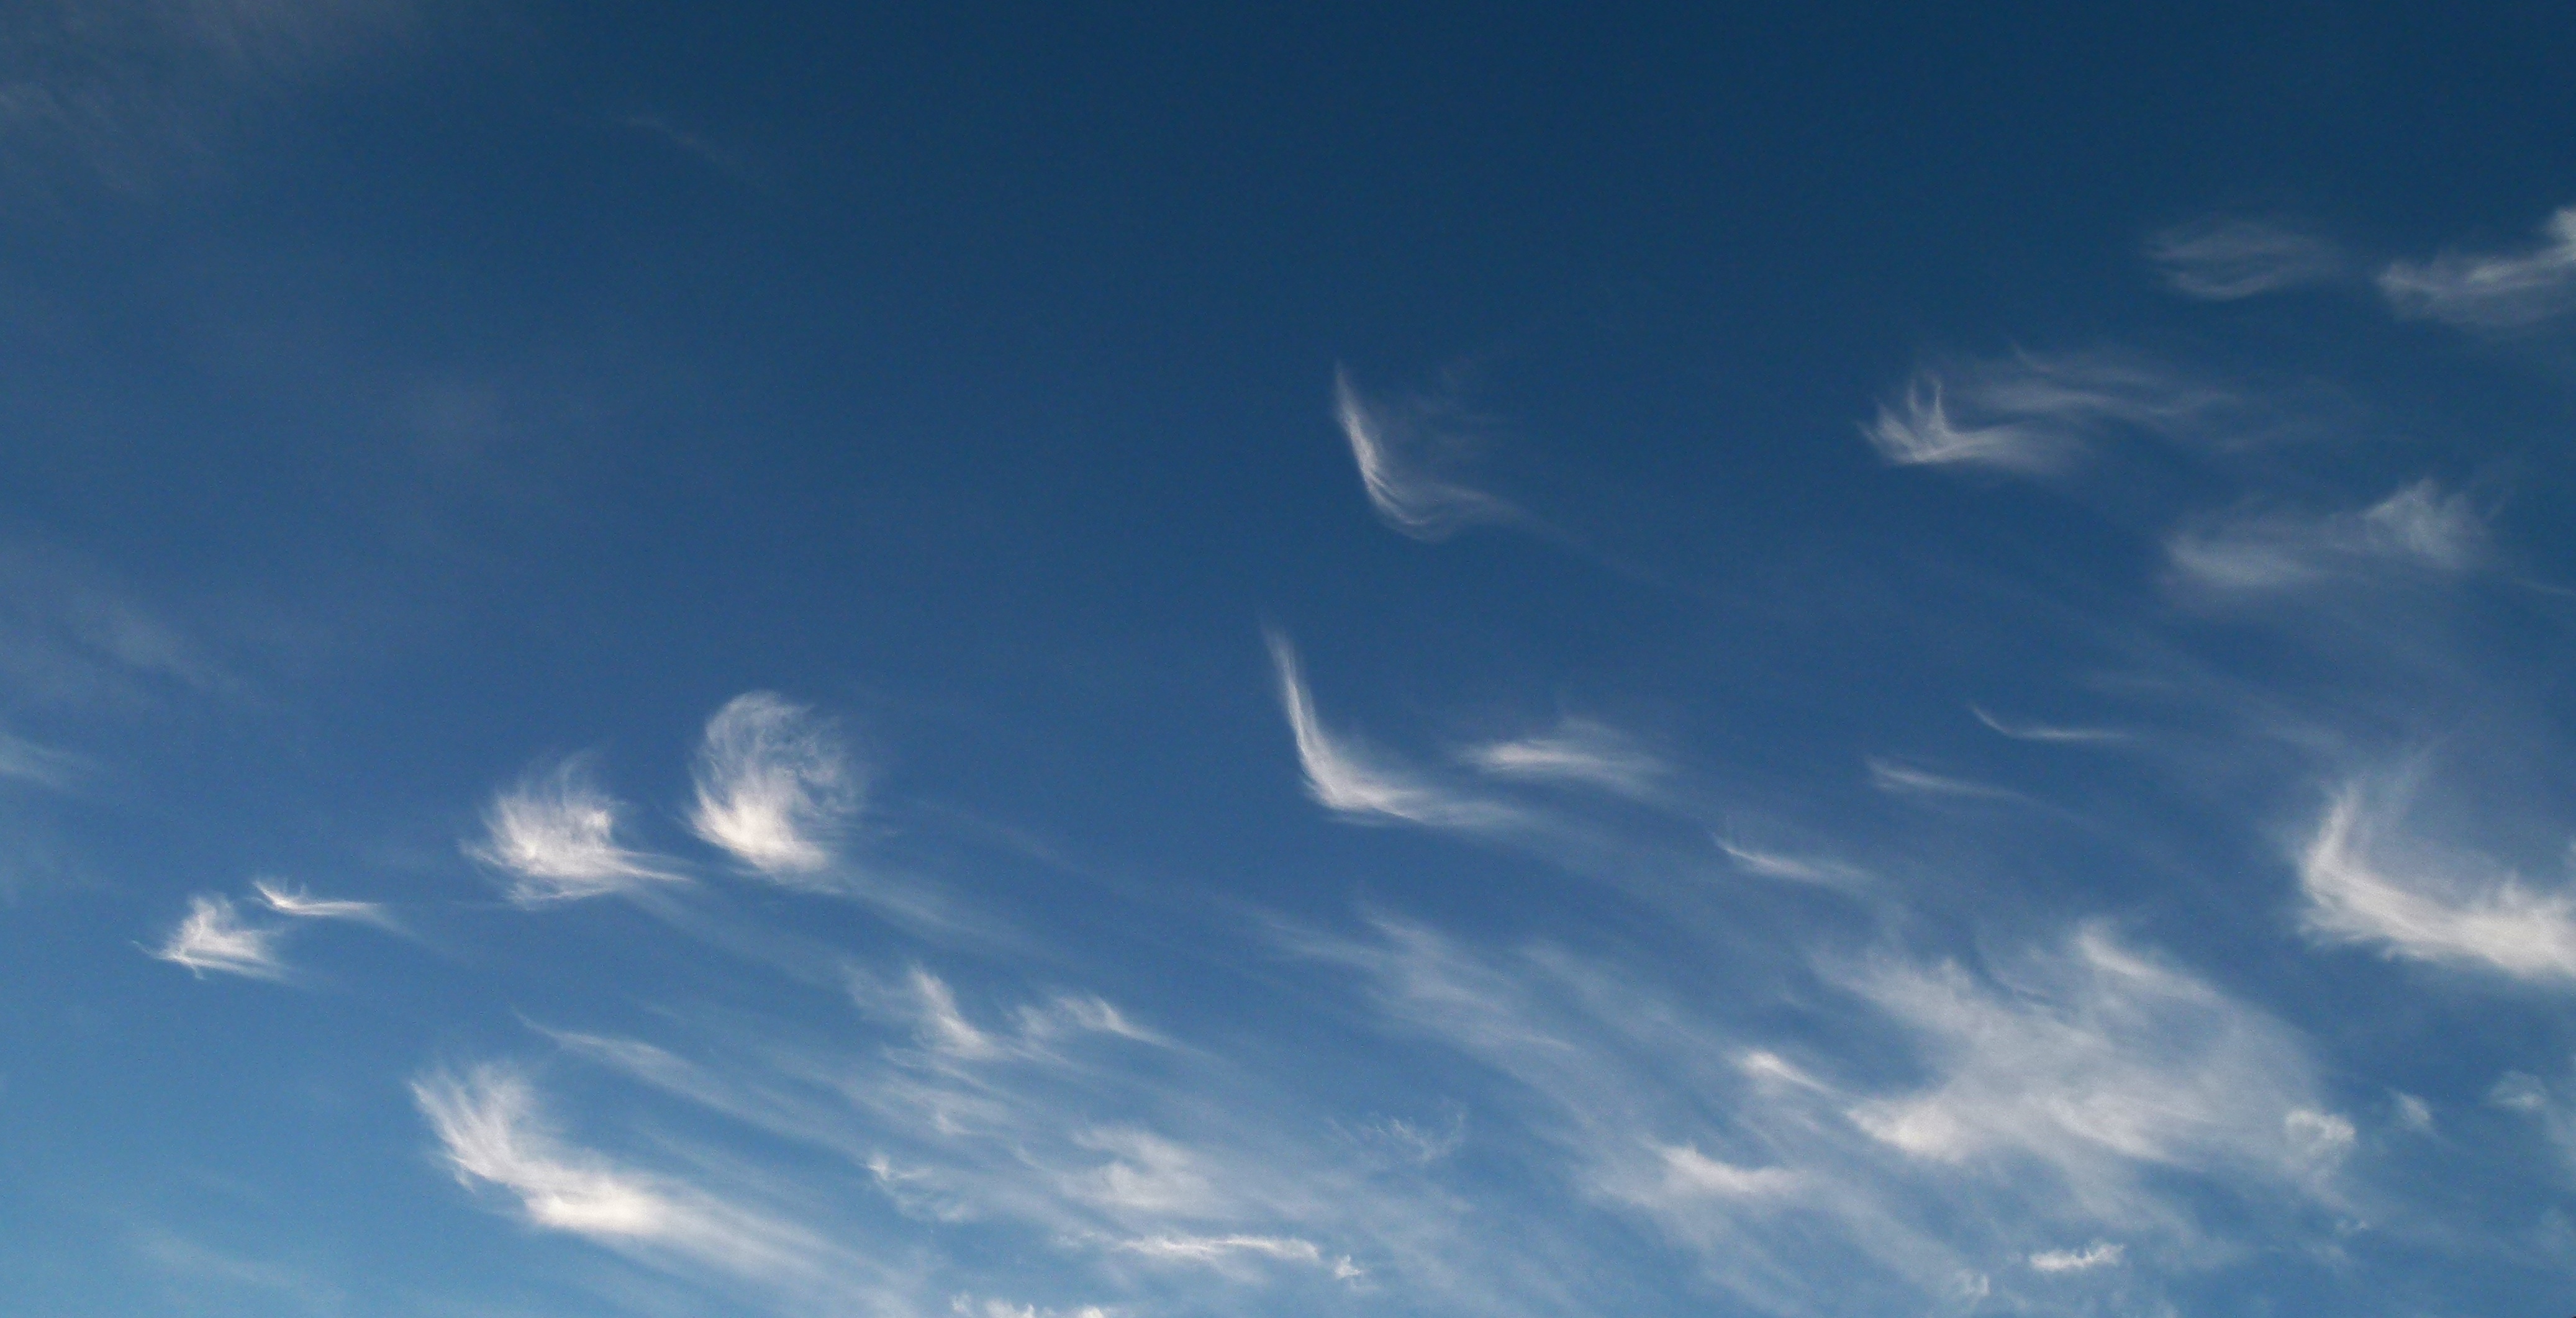
wing, cloud, sky, sunlight, atmosphere, heaven, flight, weather, cumulus, blue, blue sky, clouds, cirrus, blue sky clouds, meteorological phenomenon, blue sky background, atmosphere of earth